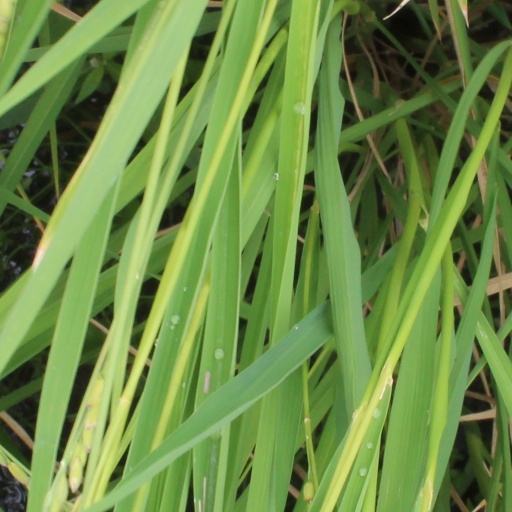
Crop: rice